Jonn Serrie

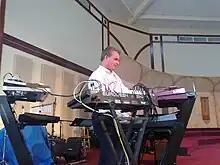

Jonn Serrie is an American composer of space music, a genre of ambient electronic music, and New Age music. He has recorded at least 18 albums and worked on projects for Lucasfilm, IMAX Corporation, NASA, the United States Navy, Hayden Planetarium, Expo Seville, and CNN.